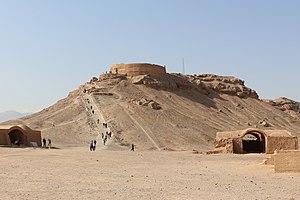
La Tour du silence (Zoroastrisme) du côté ouest, Yazd, Iran
Le zoroastrisme est une religion qui tire son nom de son « prophète » ou fondateur Zarathoustra, né au nord-est de l'Iran ou au sud de l'Afghanistan au cours du Iᵉʳ millénaire av. J.-C.. Le nom de Zarathoustra a été transcrit en Zoroastre par les Grecs. Ses disciples s'appellent des zoroastriens ou, en français du XVIIIᵉ siècle, des guèbres. Le zoroastrisme est aussi couramment dénommé mazdéisme, du nom de sa divinité principale, Ahura Mazda.
Yazd est une ville d'Iran, capitale de la Province de Yazd.